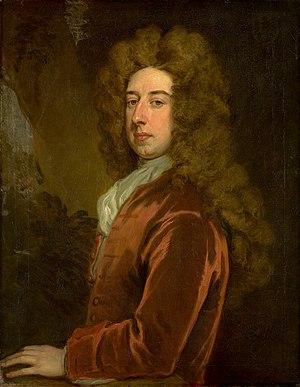
Spencer Compton, 1ᵉʳ comte de Wilmington, était un homme d'État britannique du parti whig qui fut membre de tous les gouvernements du royaume de 1715 jusqu'à sa mort, et fut Premier ministre du Royaume-Uni de 1742 à 1743.